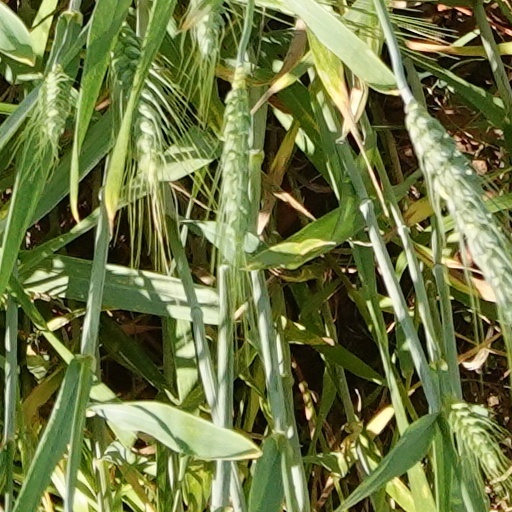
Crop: wheat